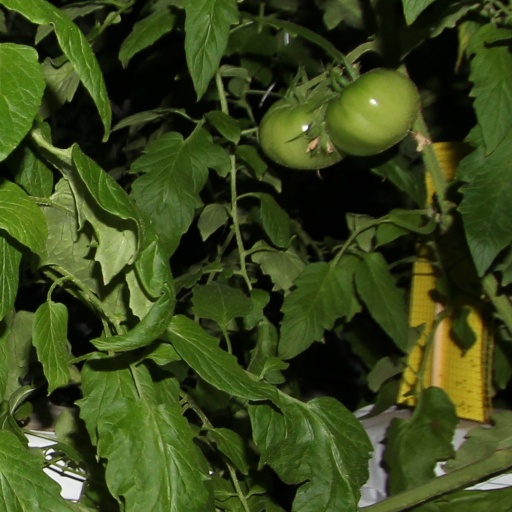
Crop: tomato